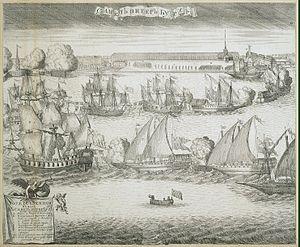
La bataille de Grengam en suédois Slaget vid Ledsund ou Slaget vid Föglöfjärden est la dernière grande bataille navale de la Grande guerre du Nord. Livrée en 1720, elle se déroule près des îles d’Åland, dans le détroit de Ledsund entre les îlots de Föglö et Lemland. L’affrontement marque la fin des opérations entre les marines russe et suédoise dans la mer Baltique, mais la flotte russe conduit encore un raid sur les côtes suédoises au printemps 1721 avant que le traité de Nystad ne soit signé, lequel met un terme à la guerre.